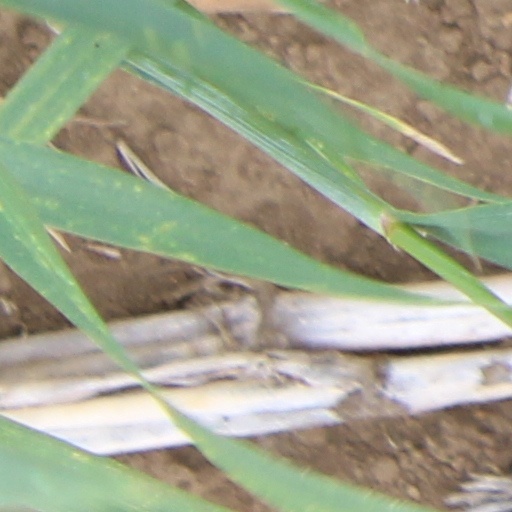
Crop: wheat